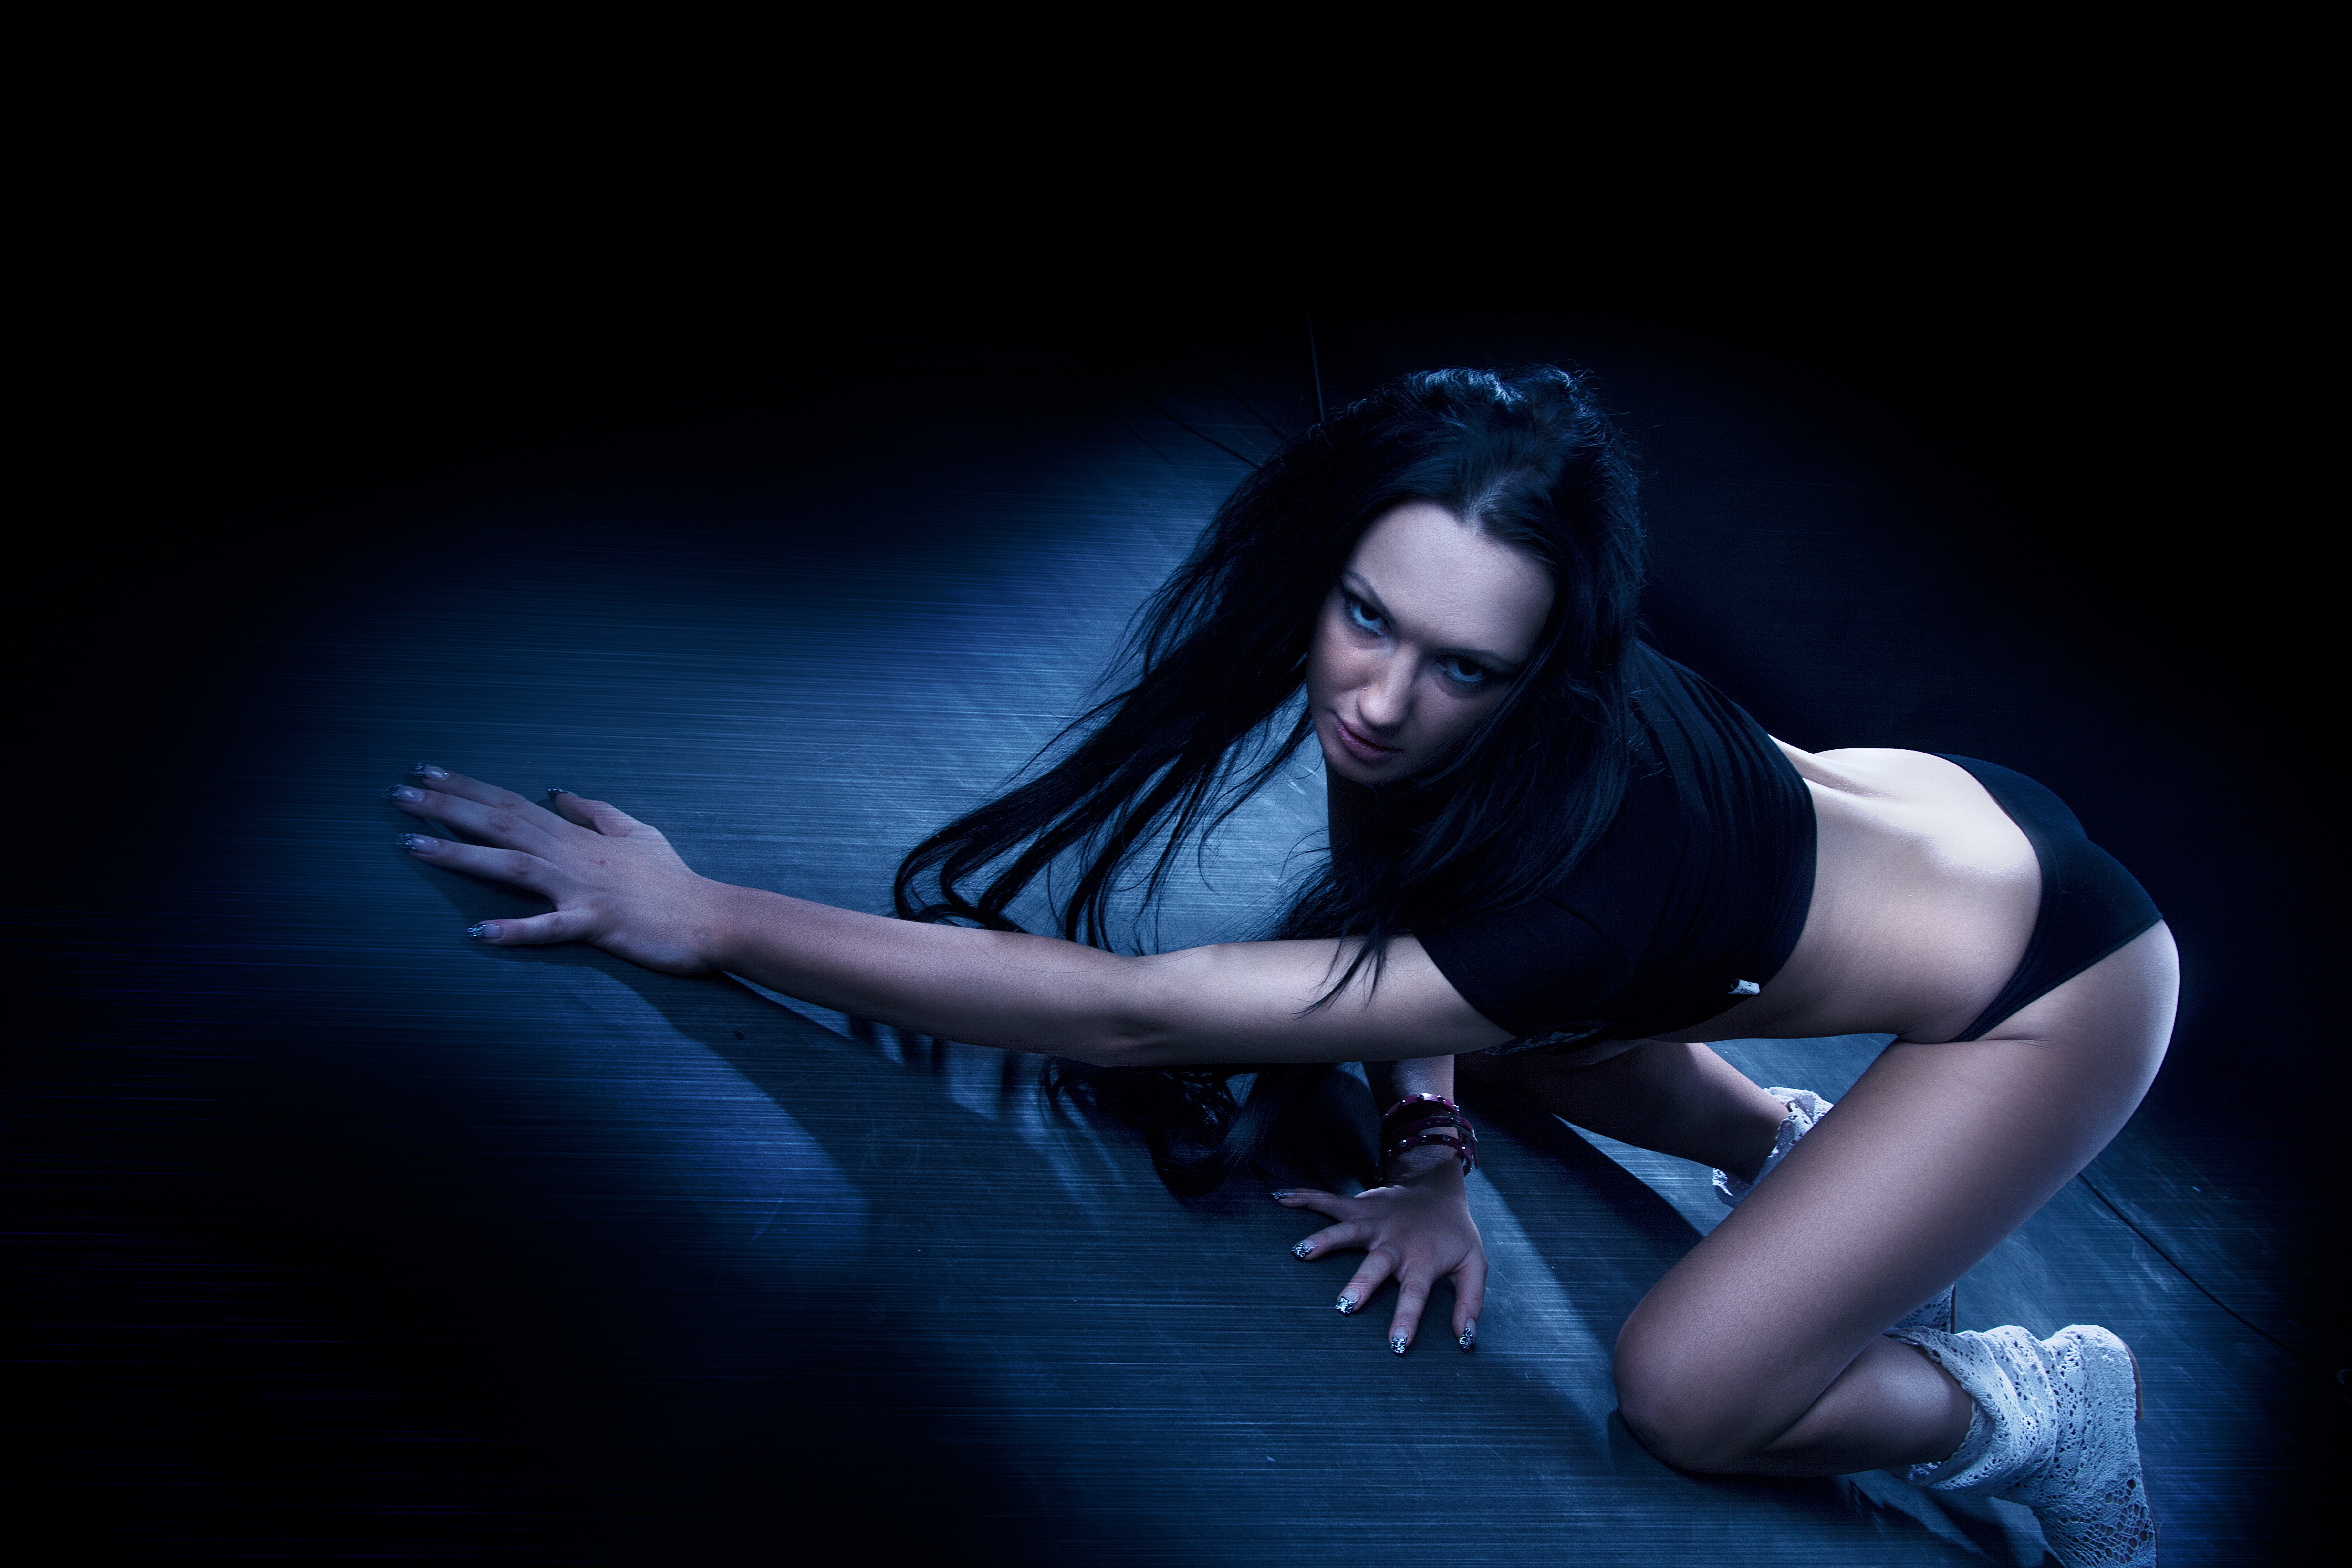
girl, woman, hair, leather, photography, dry, female, mystic, model, cat, sitting, darkness, fashion, temptation, hairstyle, shirt, spider, shoes, girls, dress, women, hands, fingers, bracelets, beauty, sexy, nude, style, horror, naked, body, posture, photoshoot, breast, dark background, cosmetics, erotic, erotica, tempting, female hands, photo shoot, gloominess, torn shirt, lacerated, ragged dress, catwoman, computer wallpaper, modern dance